U Shin Gyi

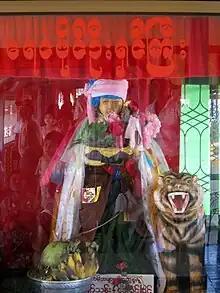
U Shin Gyi statue at the Kyauktan Kyauktan Ye Le Pagoda, seated next to a tiger.

U Shin Gyi, also known as Lord of the Sea, Conqueror of the Salty Sea, or, is a Burmese nat (spirit) commonly venerated in the Ayeyarwady Delta region. He is regarded as the guardian spirit of the sea, rivers, and waterways, and is especially revered by coastal communities.